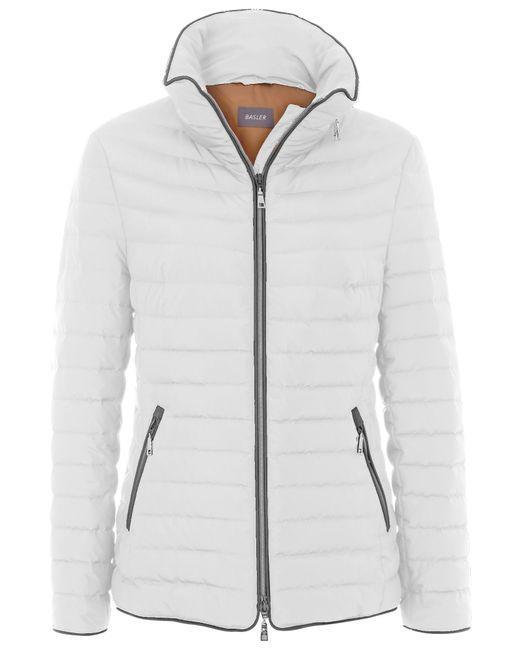
Super dry Damen Core Daunenjacke in Weiß